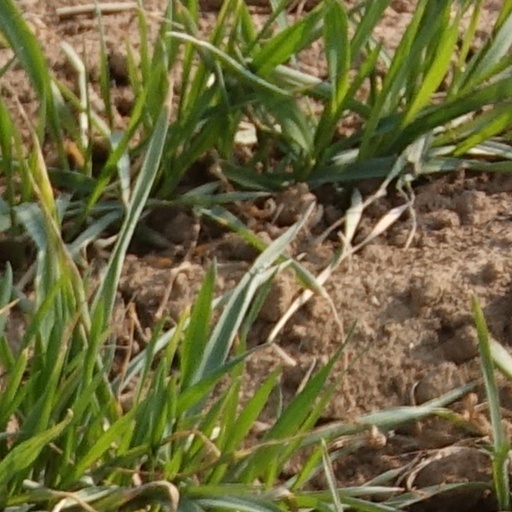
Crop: wheat